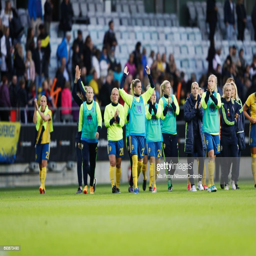
players of cheers to the fans after the international friendly .